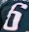
Number: 6